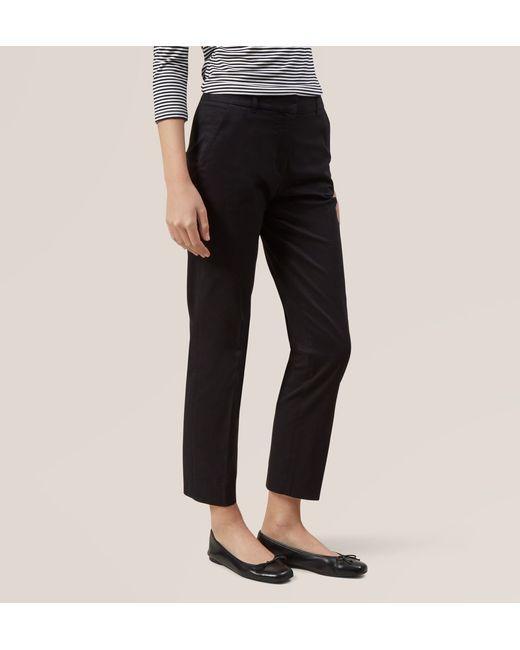
Schwarze Hose mit hohem Absatz für Damen